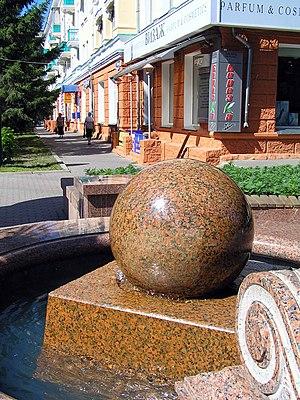
Une fontaine-boule est une fontaine constituée d'une sphère sculptée en pierre, supportée par un mince film d'eau qui lui permet de tourner sur son socle.